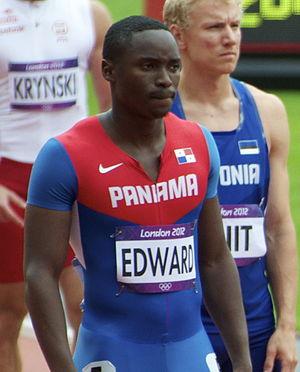
Alonso Reno Edward Henry est un athlète panaméen, spécialiste du sprint.
Les records du Panama d'athlétisme sont les meilleures performances réalisées par des athlètes panaméens et homologuées par la Fédération panaméenne d'athlétisme.